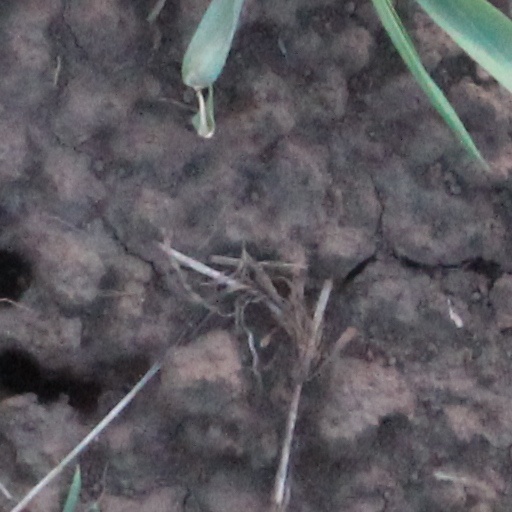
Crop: wheat